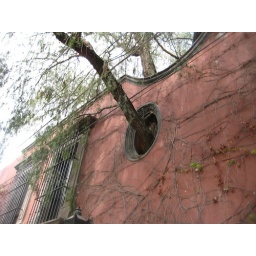
They built the house around the tree